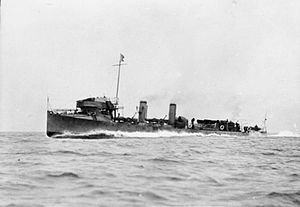
Liste over skibe bygget hos John I. Thornycroft & Company, Chiswick / Skibe og både
Dette er en liste over skibe bygget af John I. Thornycroft & Company på værftet i Chiswick, England. Produktionen af større skibe flyttede til værftet i Woolston i 1904 og produktionen i Chiswick ophørte i 1909.